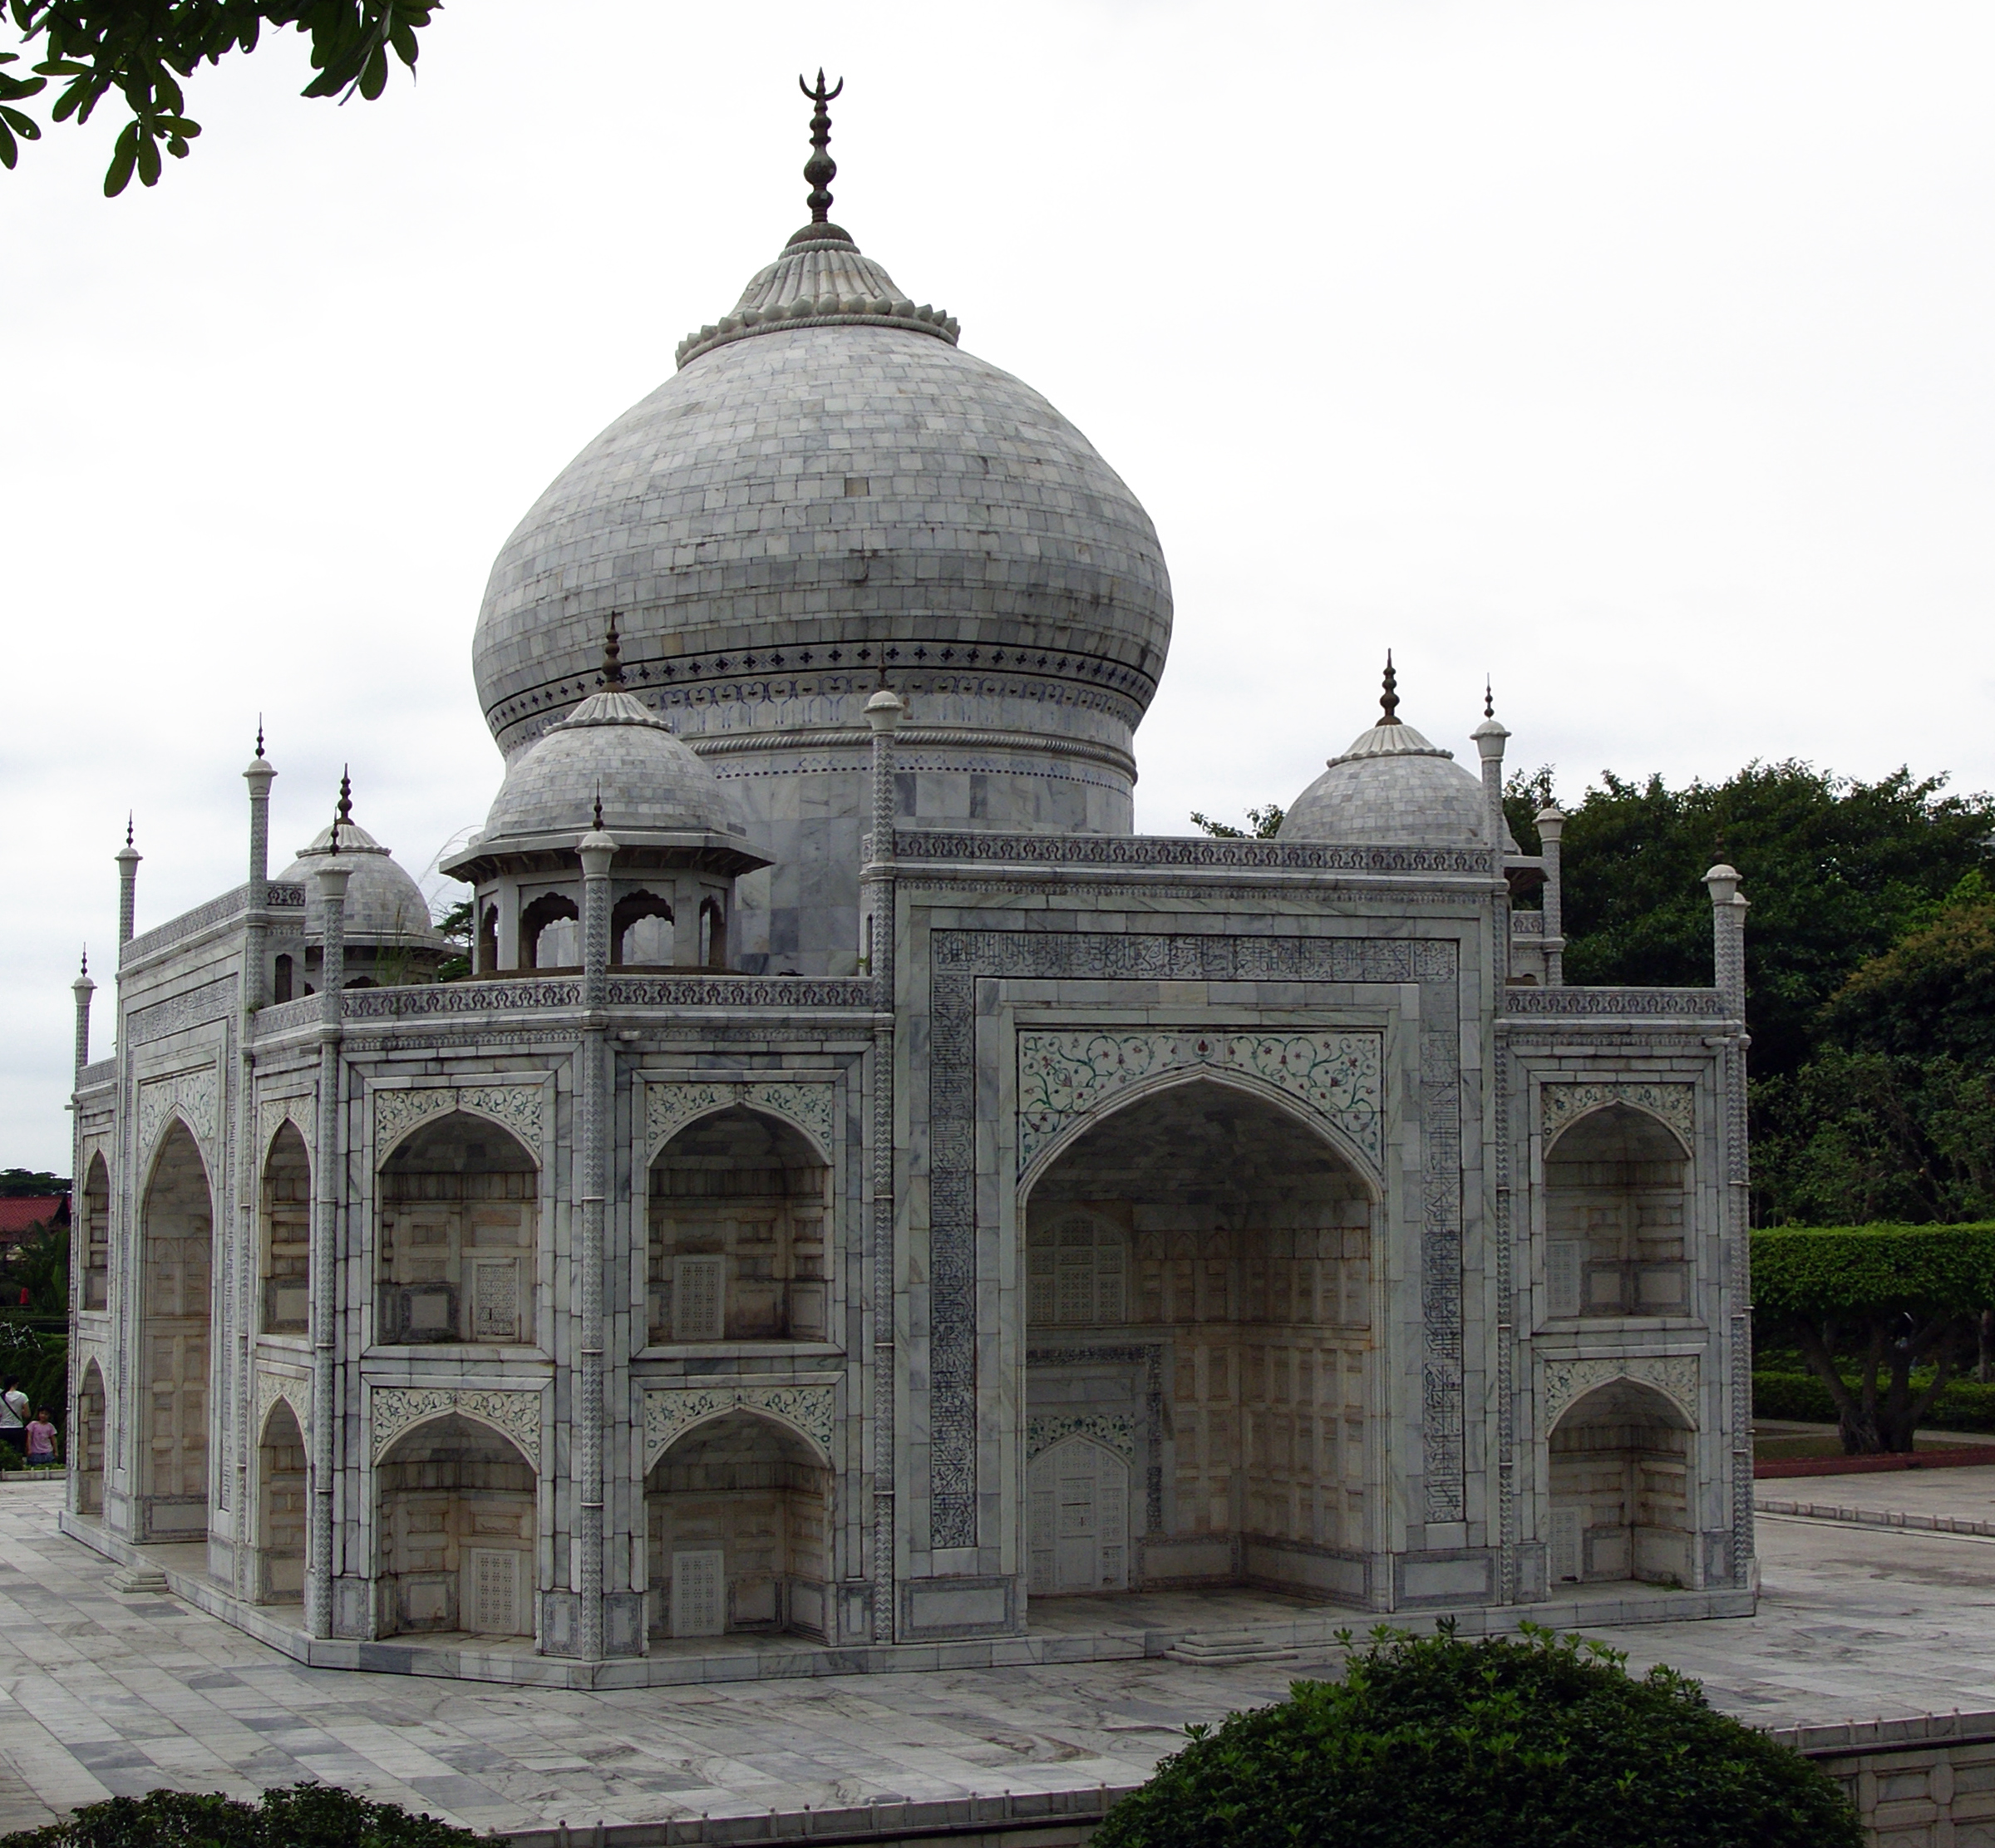
street, building, city, chinese, landmark, place of worship, baptistery, cool image, publicdomain, temple, dome, chine, guangdong, baoan, shenzhenchina, mausoleum, historic site, ancient history, ancient roman architecture, byzantine architecture